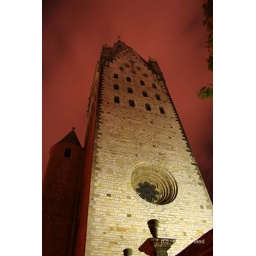
That's all clouds up there. They looked black/grey when was standing there, glad they turned out more...exciting in pictures.